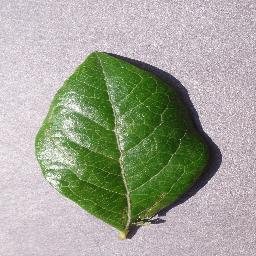
Label: Blueberry___healthy